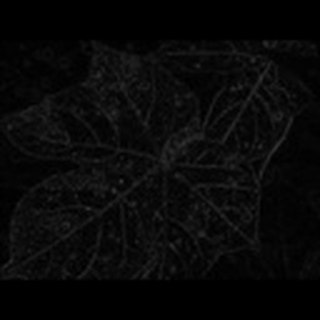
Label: cotton_target_spot